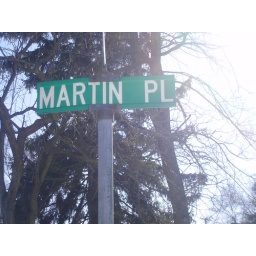
This is the street the new house in on.